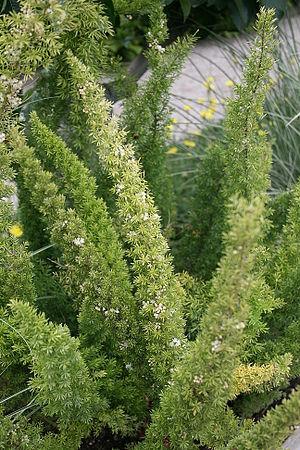
Queue de rat